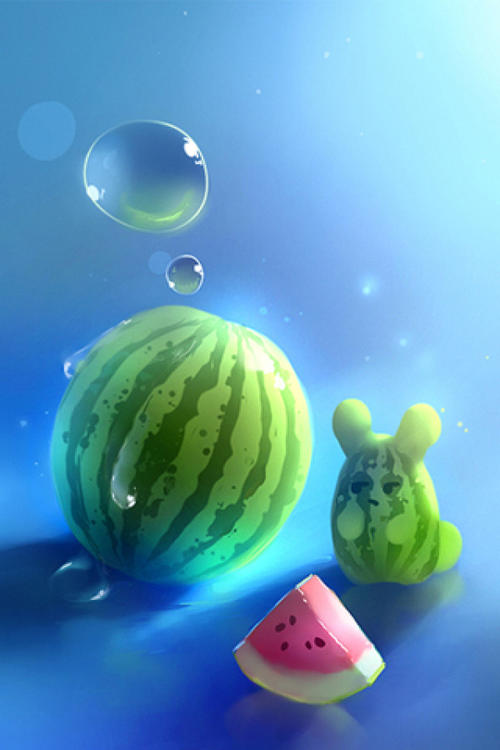
Label: trash